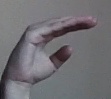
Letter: jeem